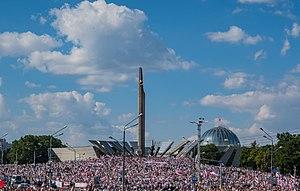
Les manifestations de 2020 en Biélorussie, surnommées la révolution des pantoufles et la révolution anti-cafard, sont une série de manifestations de rue contre le président biélorusse Alexandre Loukachenko. Les manifestations, qui s'intègrent dans le mouvement démocratique biélorusse, se déroulent avant et pendant l'élection présidentielle biélorusse de 2020, au cours de laquelle Loukachenko est candidat à un sixième mandat. Sa victoire avec un score de 80 % face à la candidate de l'opposition Svetlana Tikhanovskaïa apparaît entachée de fraudes massives et provoque la colère d'une partie de la population biélorusse.